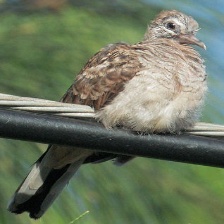
Species: ZEBRA DOVE
Scientific name: GEOPELIA STRIATA